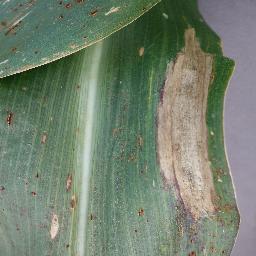
Label: Corn___Northern_Leaf_Blight